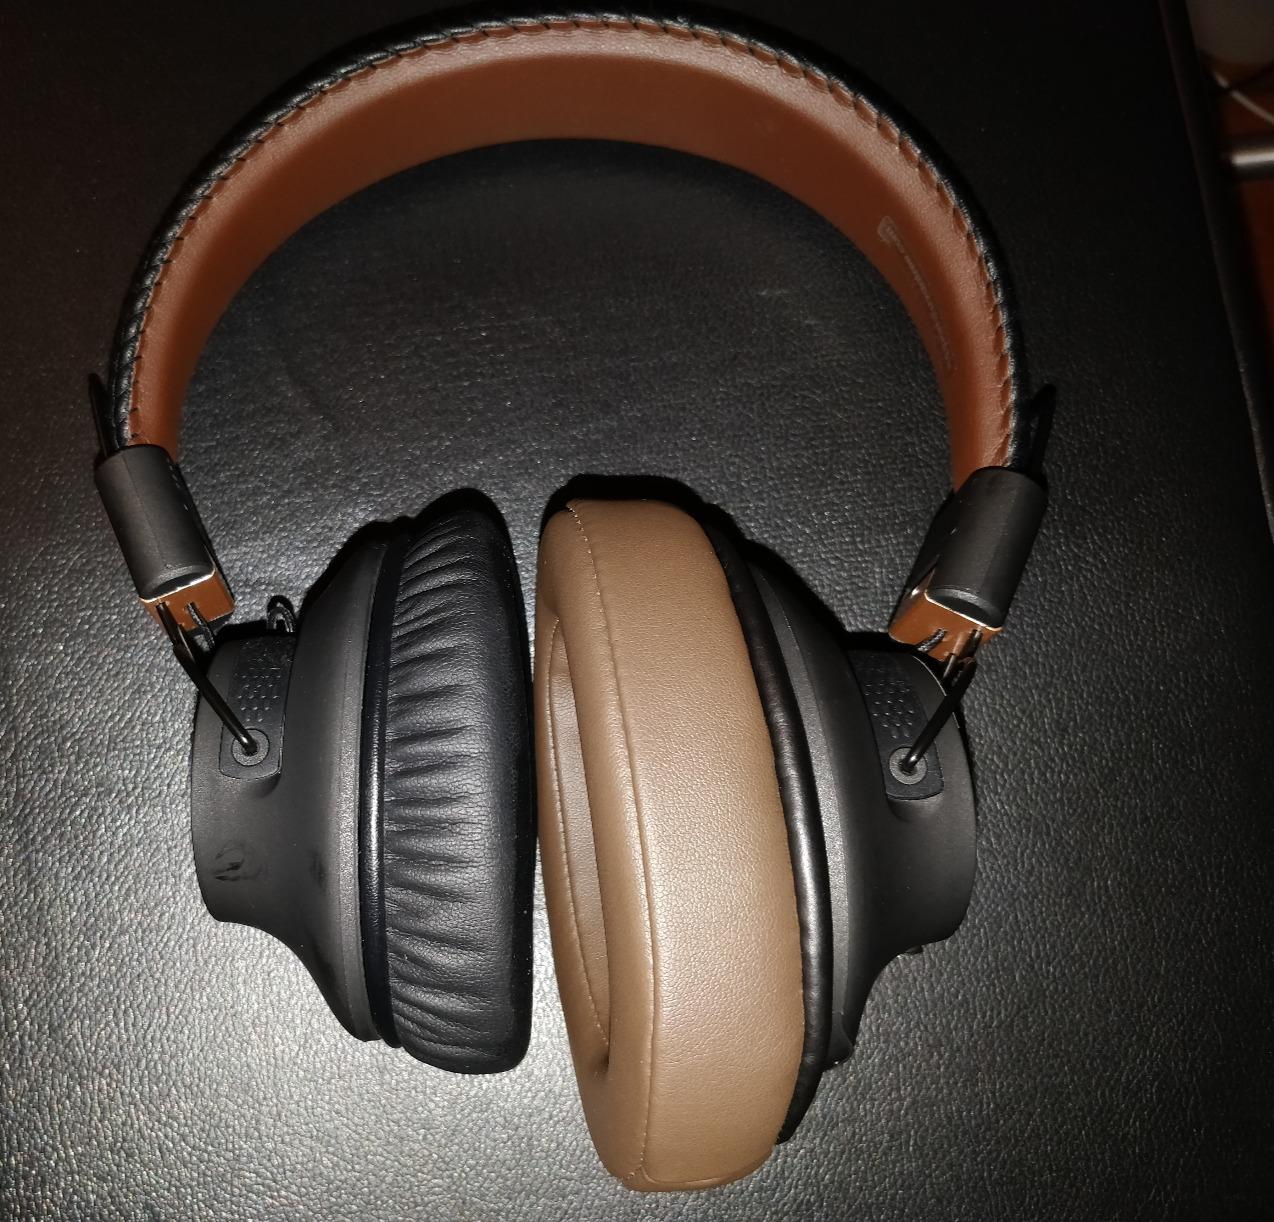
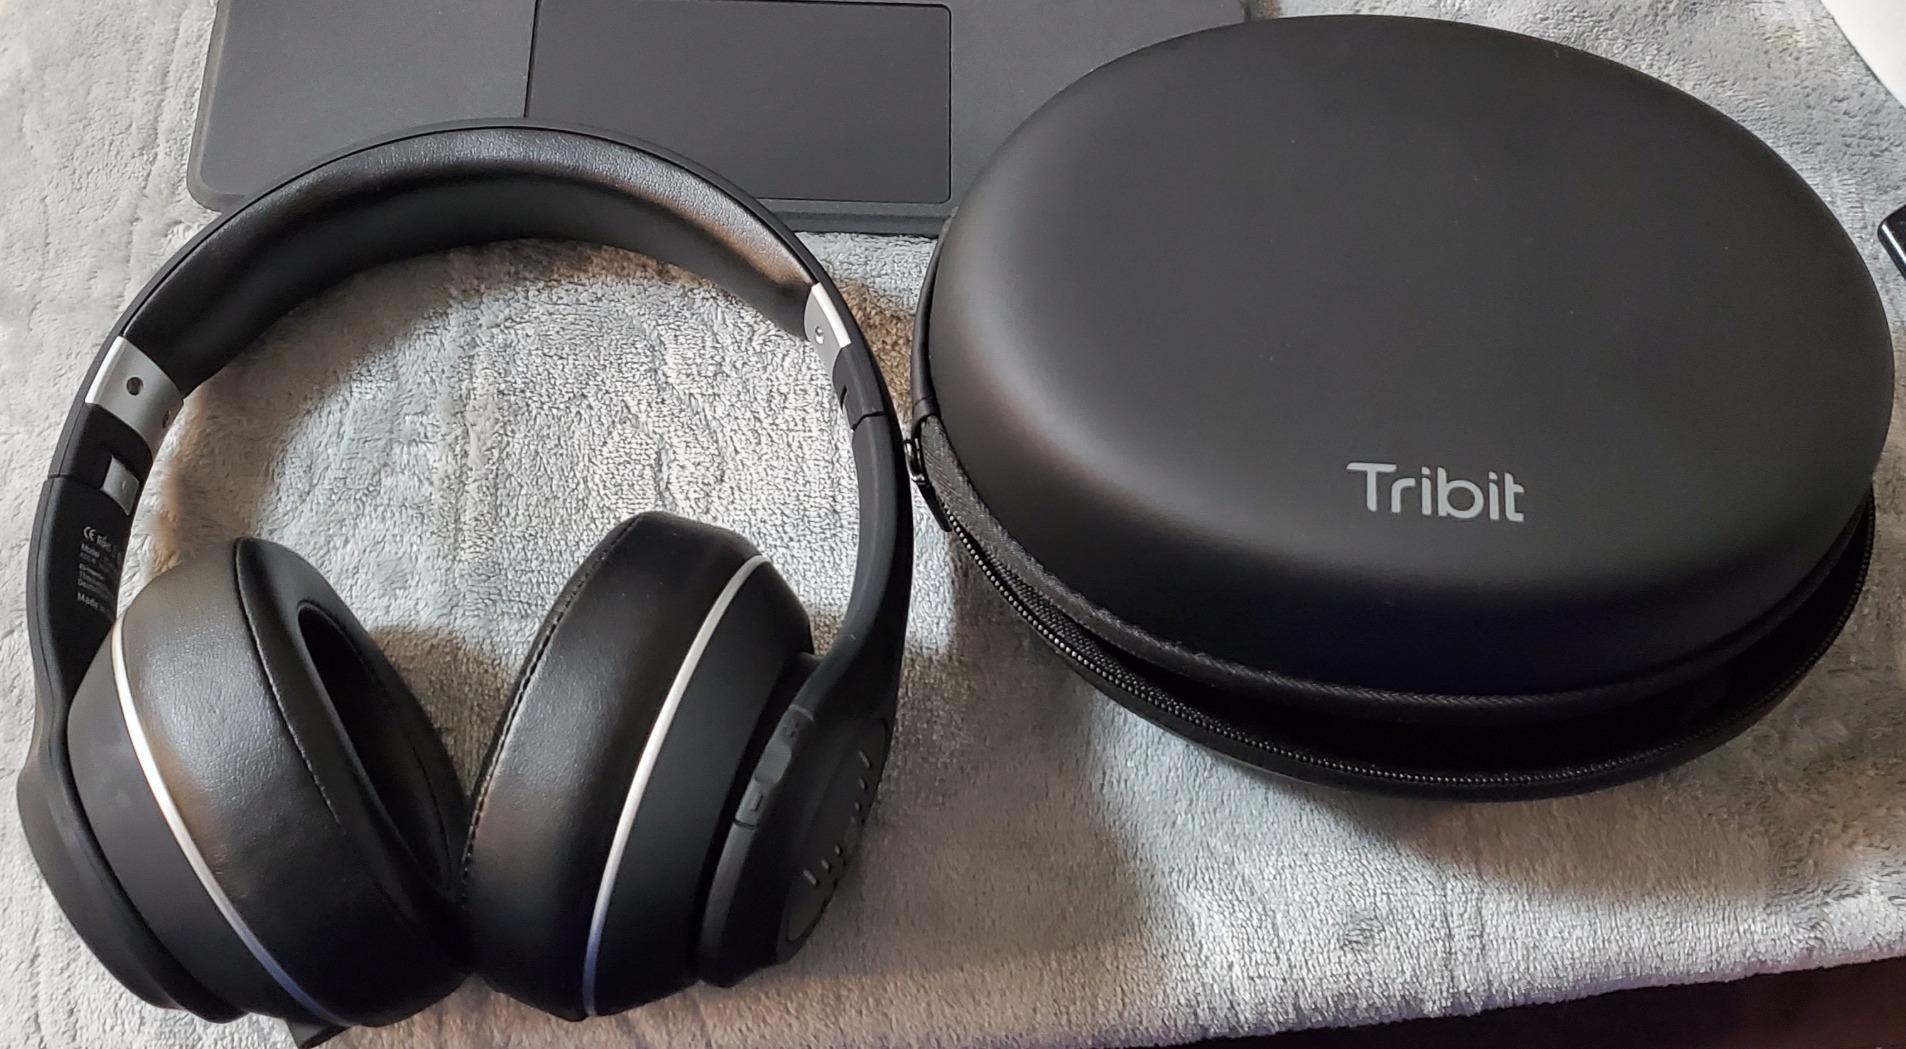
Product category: headphones
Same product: no